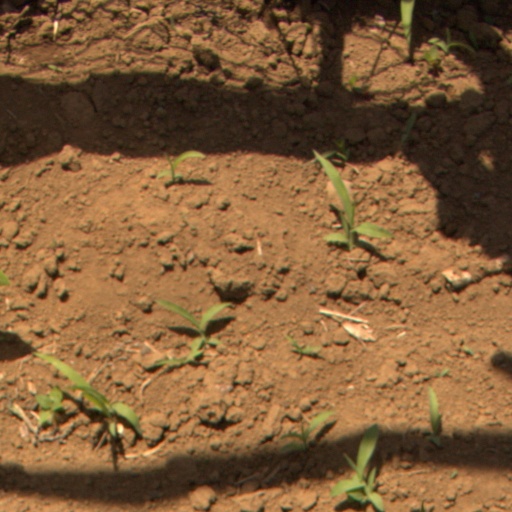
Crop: Jerusalem artichoke